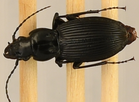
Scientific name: Pterostichus lachrymosus
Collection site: Mountain Lake Biological Station NEON (MLBS), plot MLBS_002